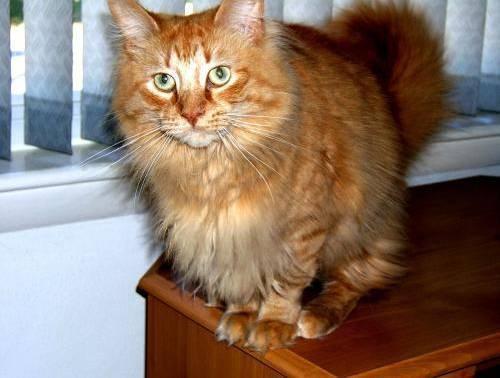
cat